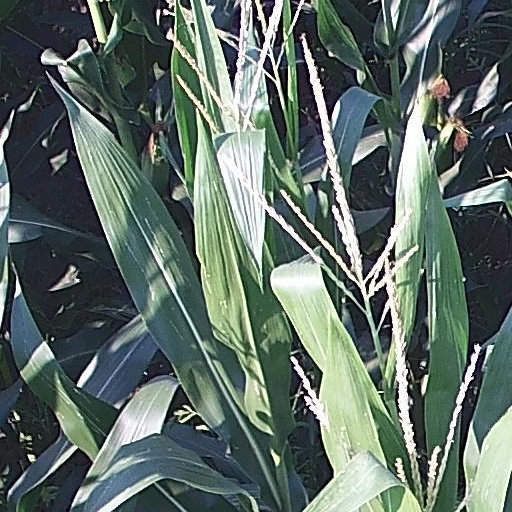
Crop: maize; corn